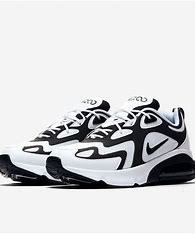
Brand: Nike
Model: Air Max 200